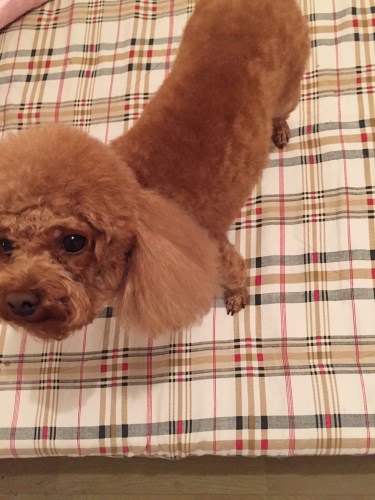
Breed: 7449-n000128-teddy